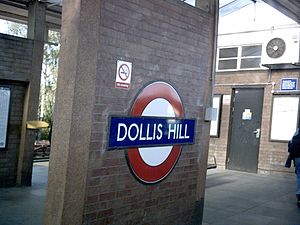
Dollis Hill
Dollis Hill staionen i Londons Underground-system.
Dollis Hill er et område i Brent i det nordvestlige London. Det omfatter gadene om Gladstone Park, som tidligere var ejendommen til Dollis Hill House.